Peace Corps

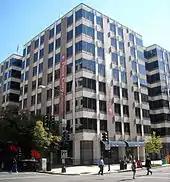
The former Peace Corps headquarters at 1111 20th Street, NW in downtown Washington, D.C.

In 1950, Walter Reuther, president of the United Auto Workers, proposed, in an article titled, "A Proposal for a Total Peace Offensive," that the United States establish a voluntary agency for young Americans to be sent around the world to fulfill humanitarian and development objectives. Subsequently, throughout the 1950s, Reuther gave speeches to the following effect:I have been saying for a long time that I believe the more young Americans who are trained to join with other young people in the world to be sent abroad with slide rule, textbook, and medical kit to help people help themselves with the tools of peace, the fewer young people will need to be sent with guns and weapons of war.In addition, following the end of World War II, various members of the United States Congress proposed bills to establish volunteer organizations in developing countries. In December 1951, Representative John F. Kennedy (D-Massachusetts) suggested to a group that "young college graduates would find a full life in bringing technical advice and assistance to the underprivileged and backward Middle East ... In that calling, these men would follow the constructive work done by the religious missionaries in these countries over the past 100 years." In 1952 Senator Brien McMahon (D-Connecticut) proposed an "army" of young Americans to act as "missionaries of democracy". Privately funded nonreligious organizations began sending volunteers overseas during the 1950s. While Kennedy is credited with the creation of the Peace Corps as president, the first initiative came from Senator Hubert H. Humphrey, Jr. (D-Minnesota), who introduced the first bill to create the Peace Corps in 1957—three years before Kennedy, as a presidential candidate, would raise the idea during a campaign speech at the University of Michigan. In his autobiography "The Education of a Public Man", Humphrey wrote,